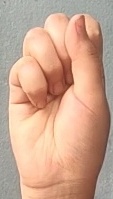
ASL sign: S